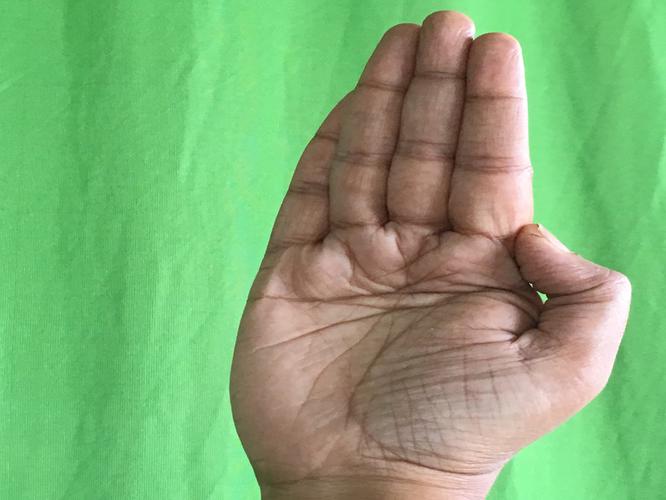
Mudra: Pathaka
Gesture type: single_hand